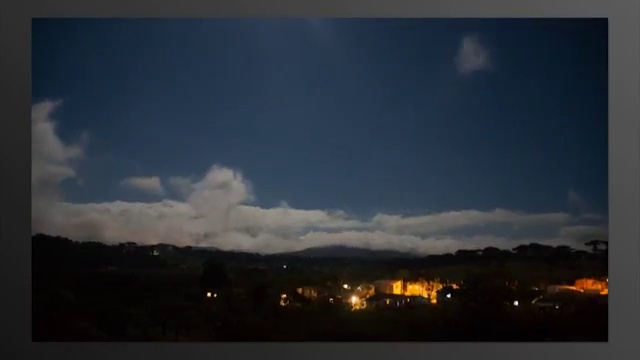
Fire: no
Smoke: no